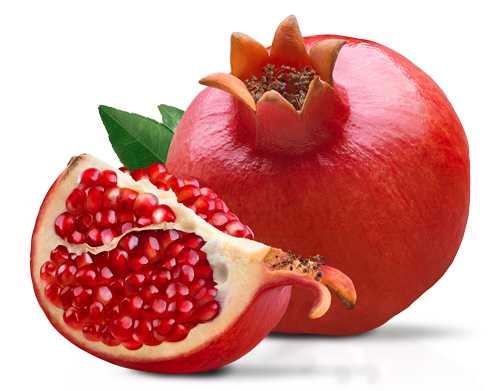
Label: Pomegranate